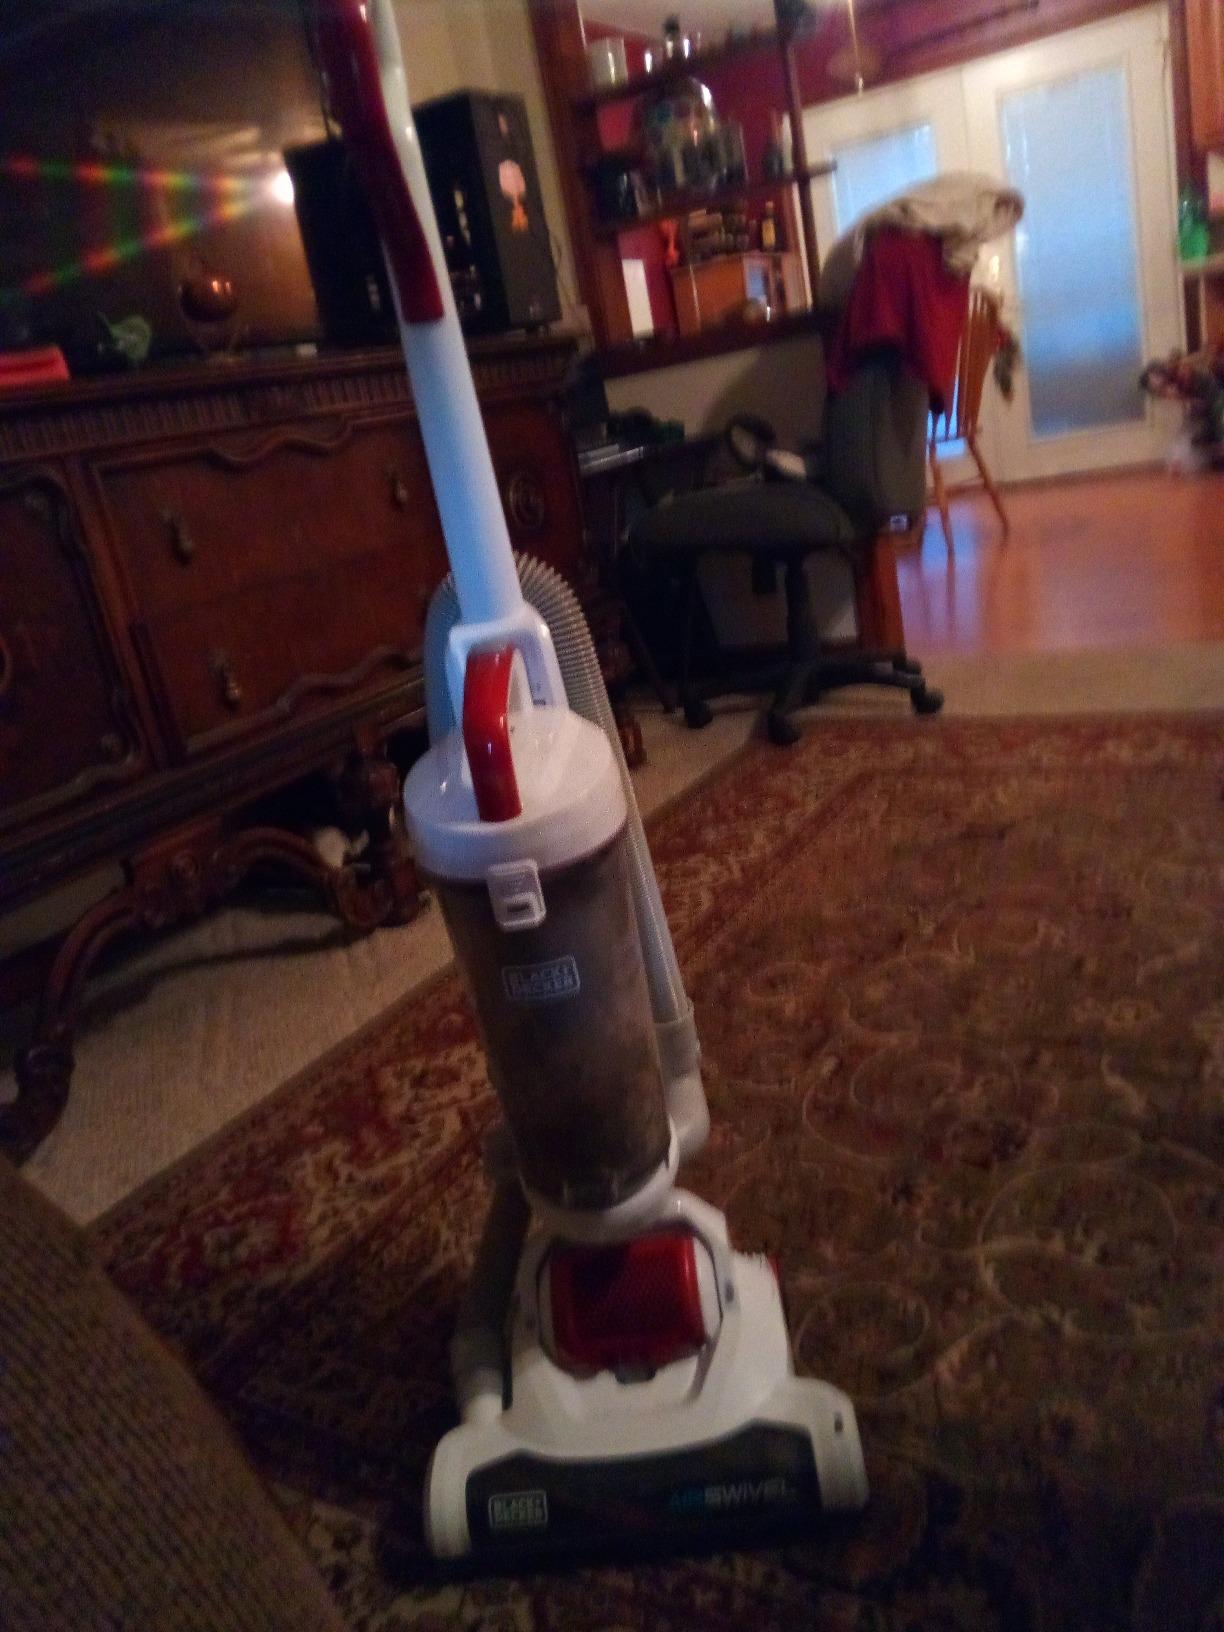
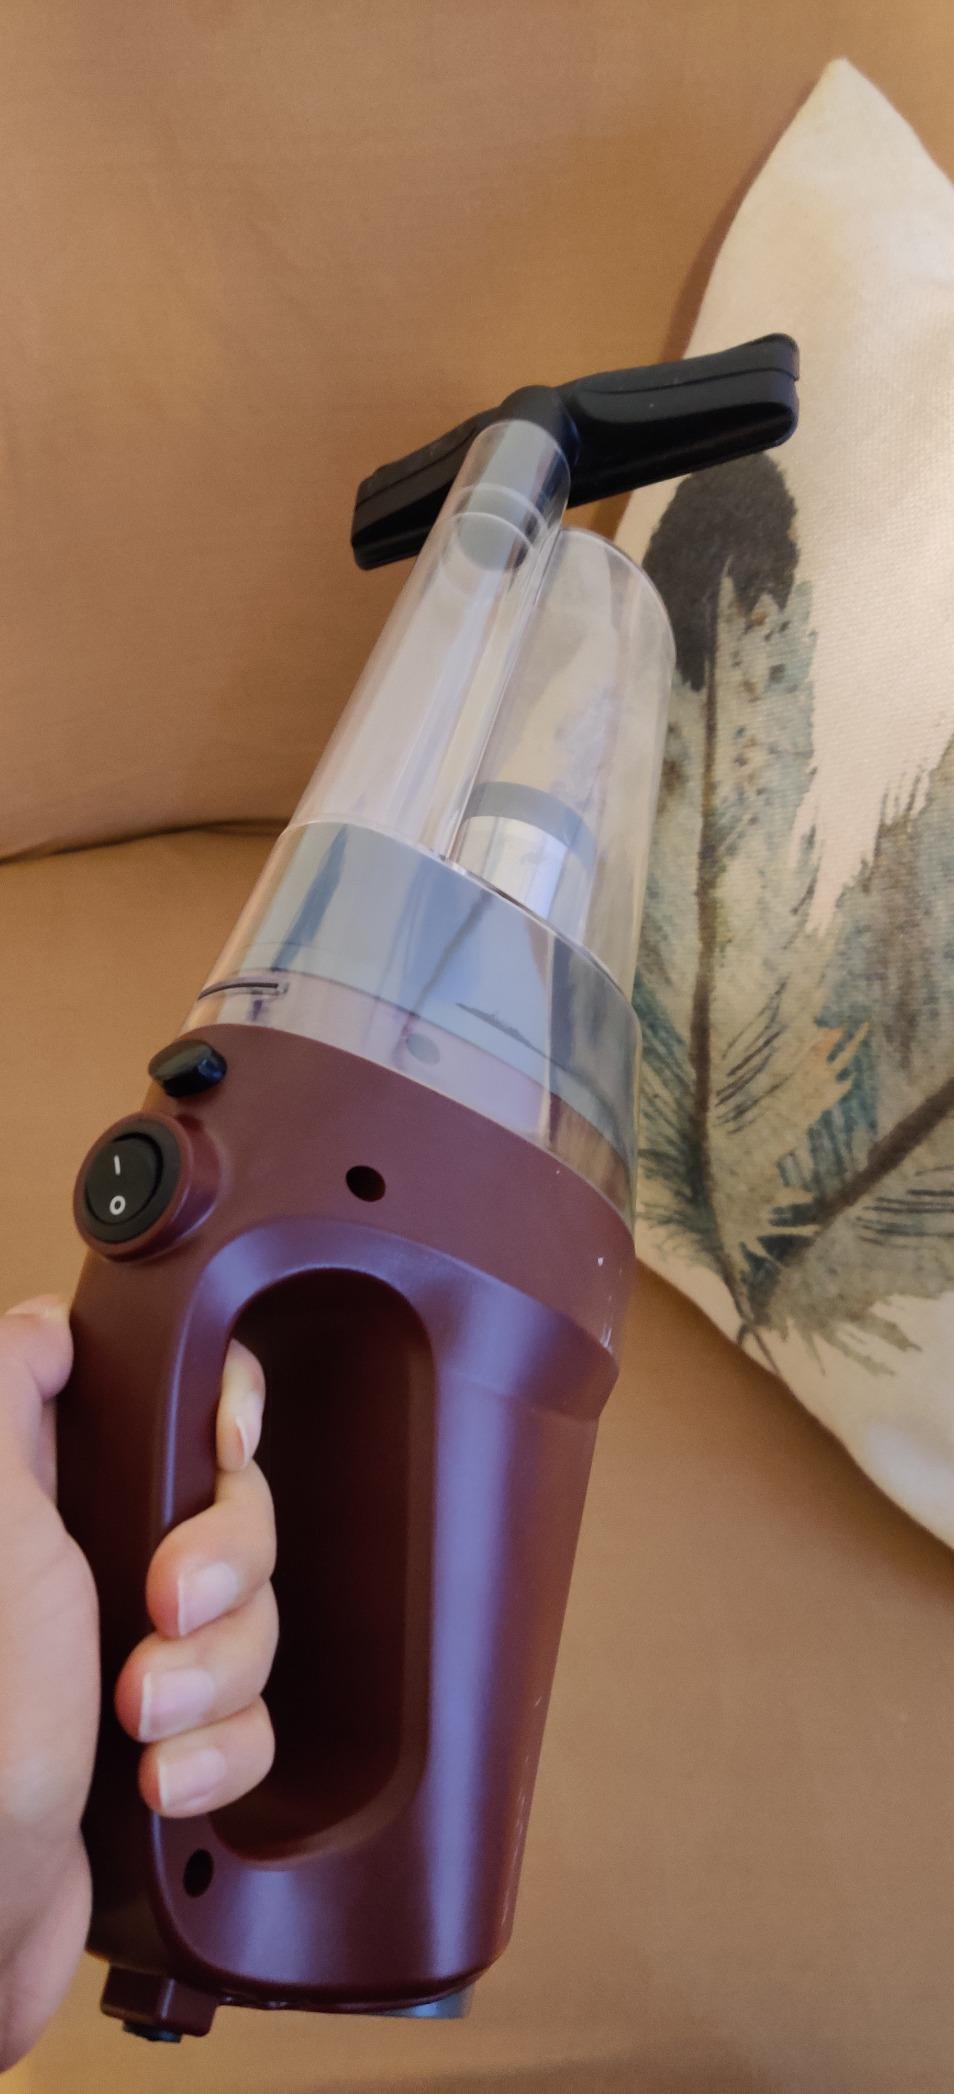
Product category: items_vacuum
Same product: no